Mojave Desert

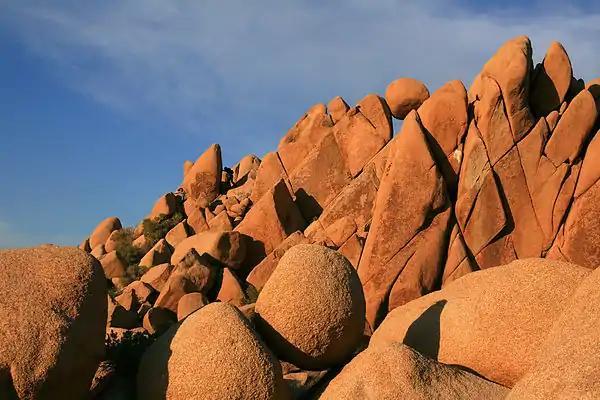
Rock formations in Joshua Tree National Park

While the Mojave Desert is generally sparsely populated, it has increasingly become urbanized in recent years. The metropolitan areas include Las Vegas, the largest urban area in the Mojave and the largest urban area in Nevada with a population of about 2.3 million. St. George, Utah, is the northeasternmost metropolitan area in the Mojave, with a population of around 180,000 in 2020, and is located at the convergence of the Mojave, Great Basin, and Colorado Plateau. The Los Angeles exurban area of Lancaster-Palmdale has more than 400,000 residents, and the Victorville area to its east (also known as Victor Valley) has around 550,000 residents. Smaller cities or micropolitan areas in the Mojave Desert include Helendale, Lake Havasu City, Kingman, Laughlin, Bullhead City, Pahrump, and Twentynine Palms. All have experienced rapid population growth since 1990. The California portion of the desert also contains Edwards Air Force Base and Naval Air Weapons Station China Lake, noted for experimental aviation and weapons projects.